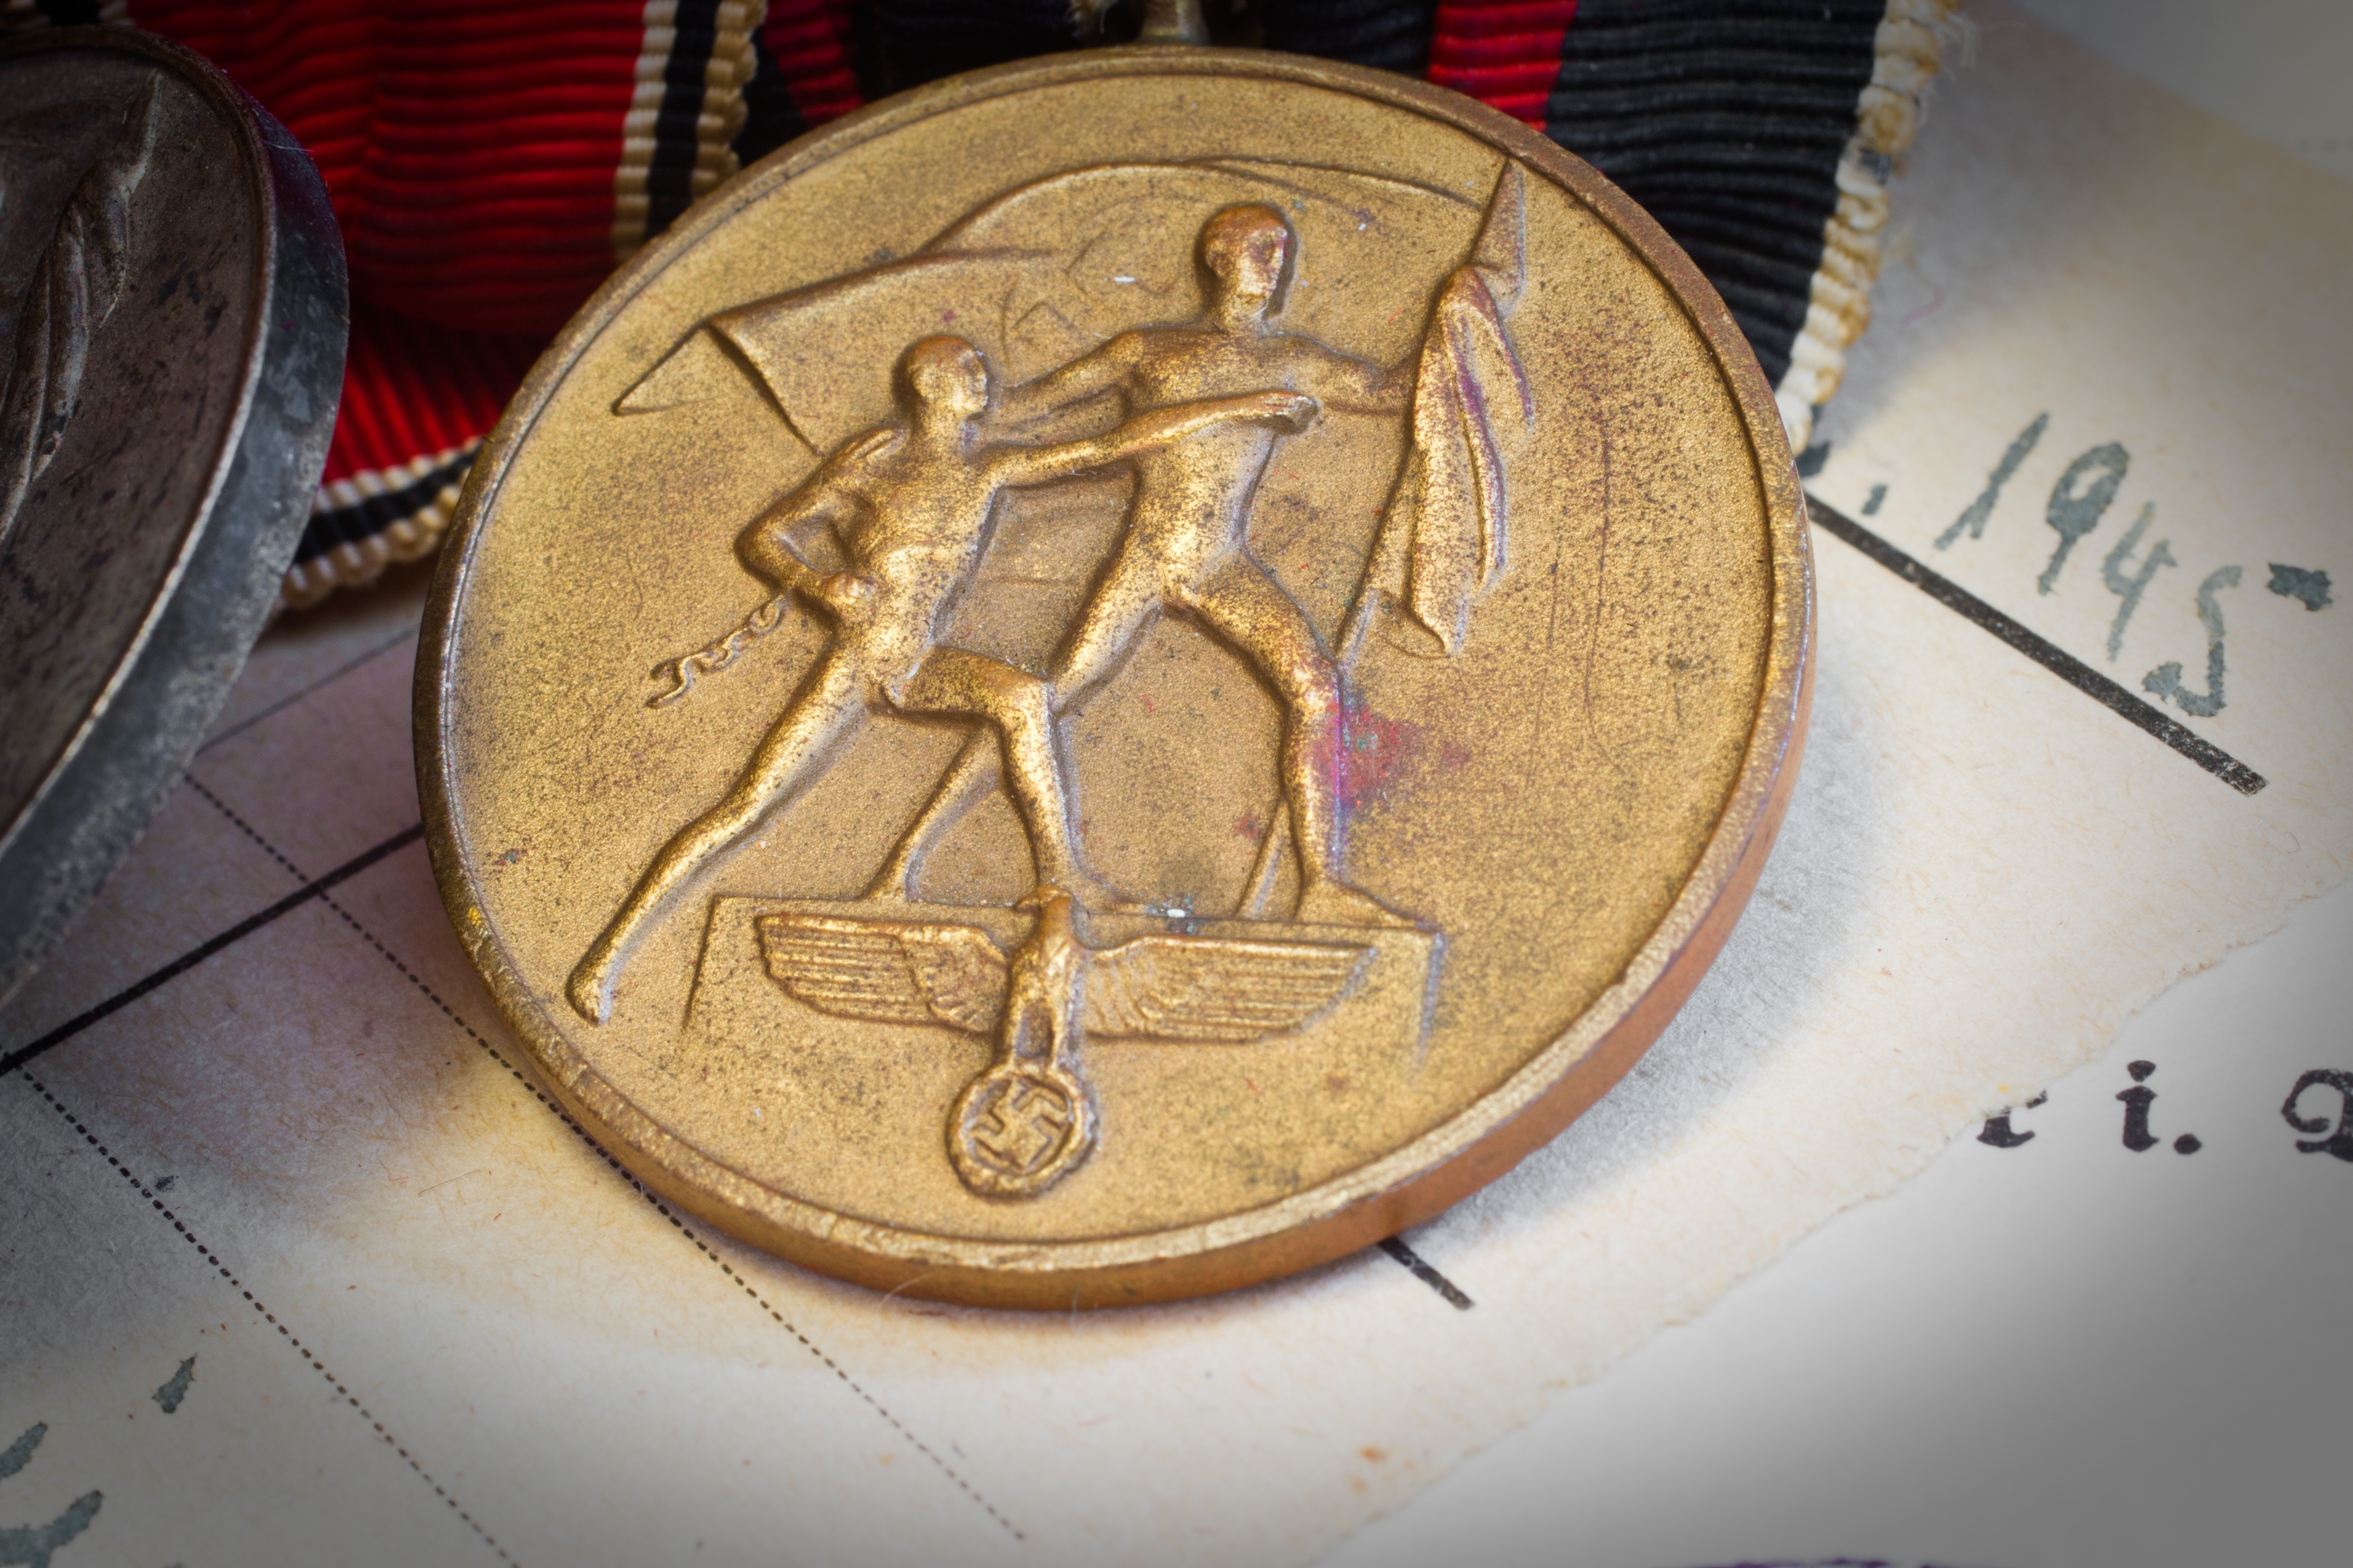
money, war, currency, coin, order, history, medal, soldiers, historically, award, world war ii, sudetenland medal, medal for memory of the 1, october 1938